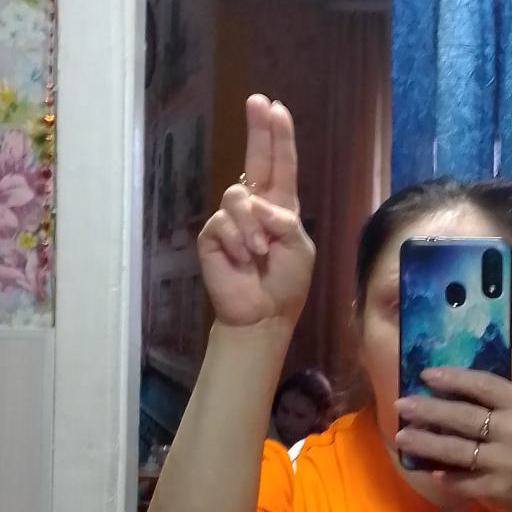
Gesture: two_up